Tournament of Minds

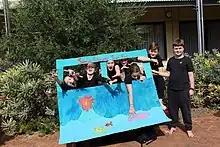
A team of students at the Tournament of Minds Perth Regional event in 2017

Schools in the majority of branches receive their long term challenge in the first weeks of Term 3 in the Australian academic year. They have six weeks to prepare their response without any assistance from people outside of their team. Students must make all props, costumes and any STEM device required using recycled materials as outlined in the TOM Instruction Manual. Students must be prepared to present their solution within a 3x3m square and ensure that at least four team members are within the square at any given time during their performance.